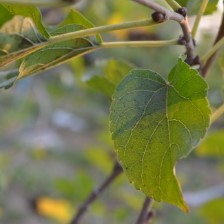
Variety: Kamphaengsaeng42